Armoured fighting vehicle

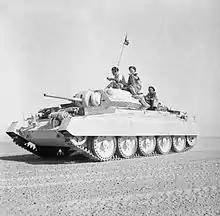
2 pdr-armed Crusader tank in the desert

A missile tank is a tank fulfilling the role of a main battle tank, but using only anti-tank surface-to-surface missiles for main armament. Several nations have experimented with prototypes, notably the Soviet Union during the tenure of Nikita Khrushchev (projects Object 167, Object 137Ml, Object 155Ml, Object 287, Object 775),